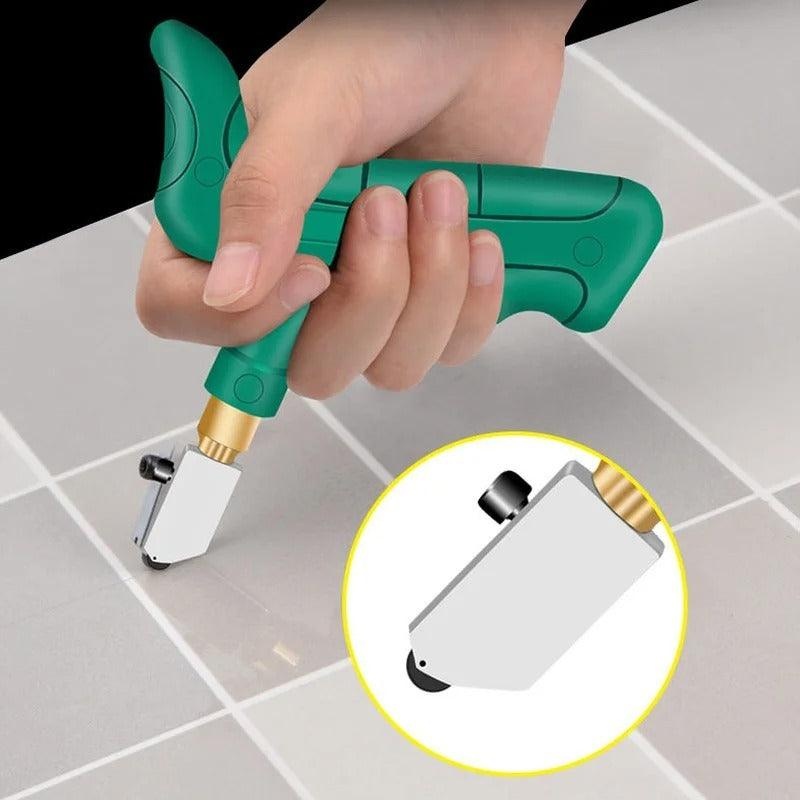
Cortador de Cerâmica e Porcelana e Vidro
Características: 1. Cabeça de corte de aço de alta qualidade, durável 2. Alça ergonômica, mais fácil de segurar 3. Longer punho, mais fácil aplicar a força 4. Um conjunto é suficiente para atender às necessidades diárias Habilidades: 1. Ao cortar com um cortador de vidro, aplique uniformemente e vigorosamente, caso contrário, afetará a integridade da desconexão. 2. Ao cortar, use réguas de aço, telhas e outras ferramentas lineares auxiliares para garantir que o corte seja reto. 3. Ao usar o abridor, quatro almofadas de pé devem ser colocadas na frente da telha, e uma almofada de pé deve ser colocada na parte de trás da telha. 4. Como cortadores de vidro são afiados, por favor use luvas, óculos, etc. ao trabalhar com cortadores de vidro para garantir a segurança. Nota: 1. Medição manual, por favor, permita um erro de 1 ~ 2cm, obrigado. 2. Devido à diferença entre monitores diferentes, a imagem pode não refletir a cor real do item. Nós garantimos que o estilo é o mesmo como mostrado na imagem. Pacote incluído: Uma refeição definida: 1 * abridor B Set refeição: 1 * Cortador De Vidro, 2 * Cabeça do cortador C Set refeição: 1 * abridor, 1 * cortador de vidro, 2 * cabeça de cortador, 3 * almofada do pé sobressalente, 2 * óleo especial, 1 * fita métrica
Brand: JoinerStore
Category: Hardware > Tools > Cutters > Glass Cutters > Pistol Grip Cutters